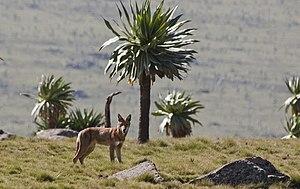
Le loup d'Éthiopie, encore appelé Loup d'Abyssinie en raison de l'ancien nom utilisé pour désigner l'Éthiopie, Cabéru, Chacal du Simien ou même kebero en amharique, est le troisième canidé le plus rare au monde avec une population totale estimée à moins de 500 individus à l'état sauvage, dont 300 dans le parc national du mont Balé et aucun en captivité. À ce titre il est donc classé espèce « en danger » par l'Union internationale pour la conservation de la nature.